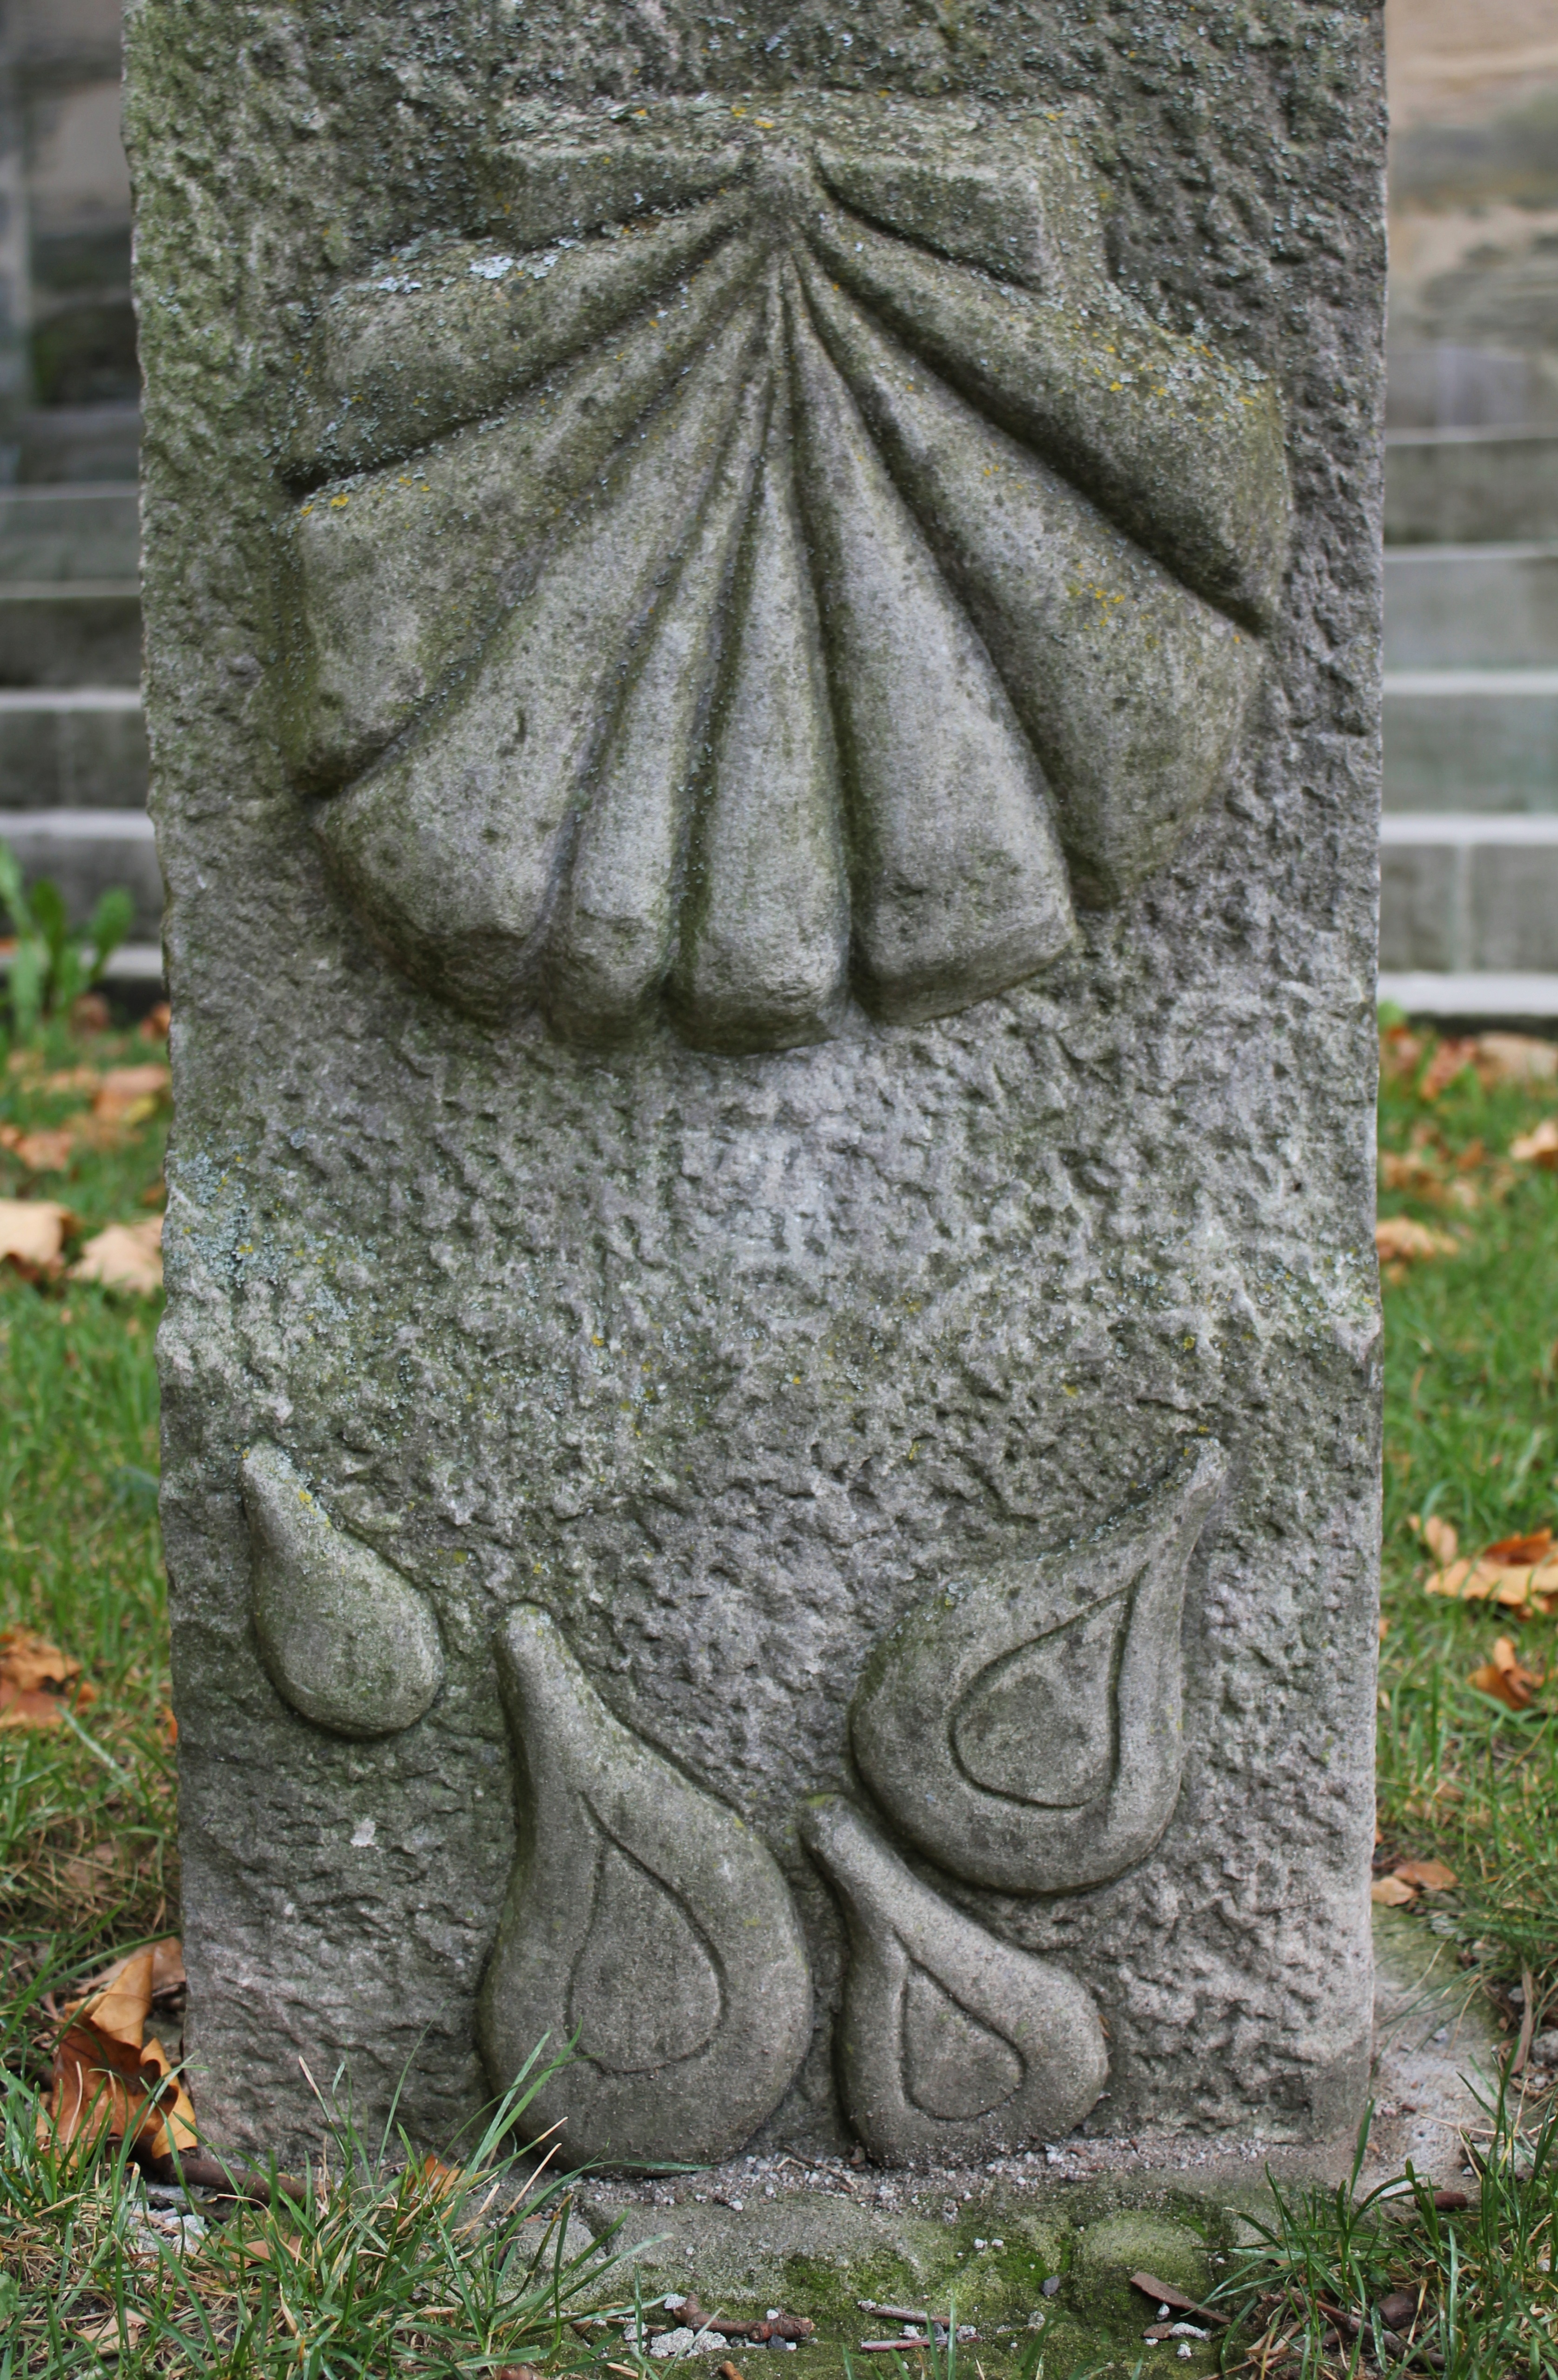
monument, statue, cemetery, grave, sculpture, memorial, art, headstone, carving, scallop, stele, memorial stone, archaeological site, stone carving, ancient history, hiking monument